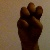
The image shows a hand gesture representing the letter 'E' in Indian Sign Language.